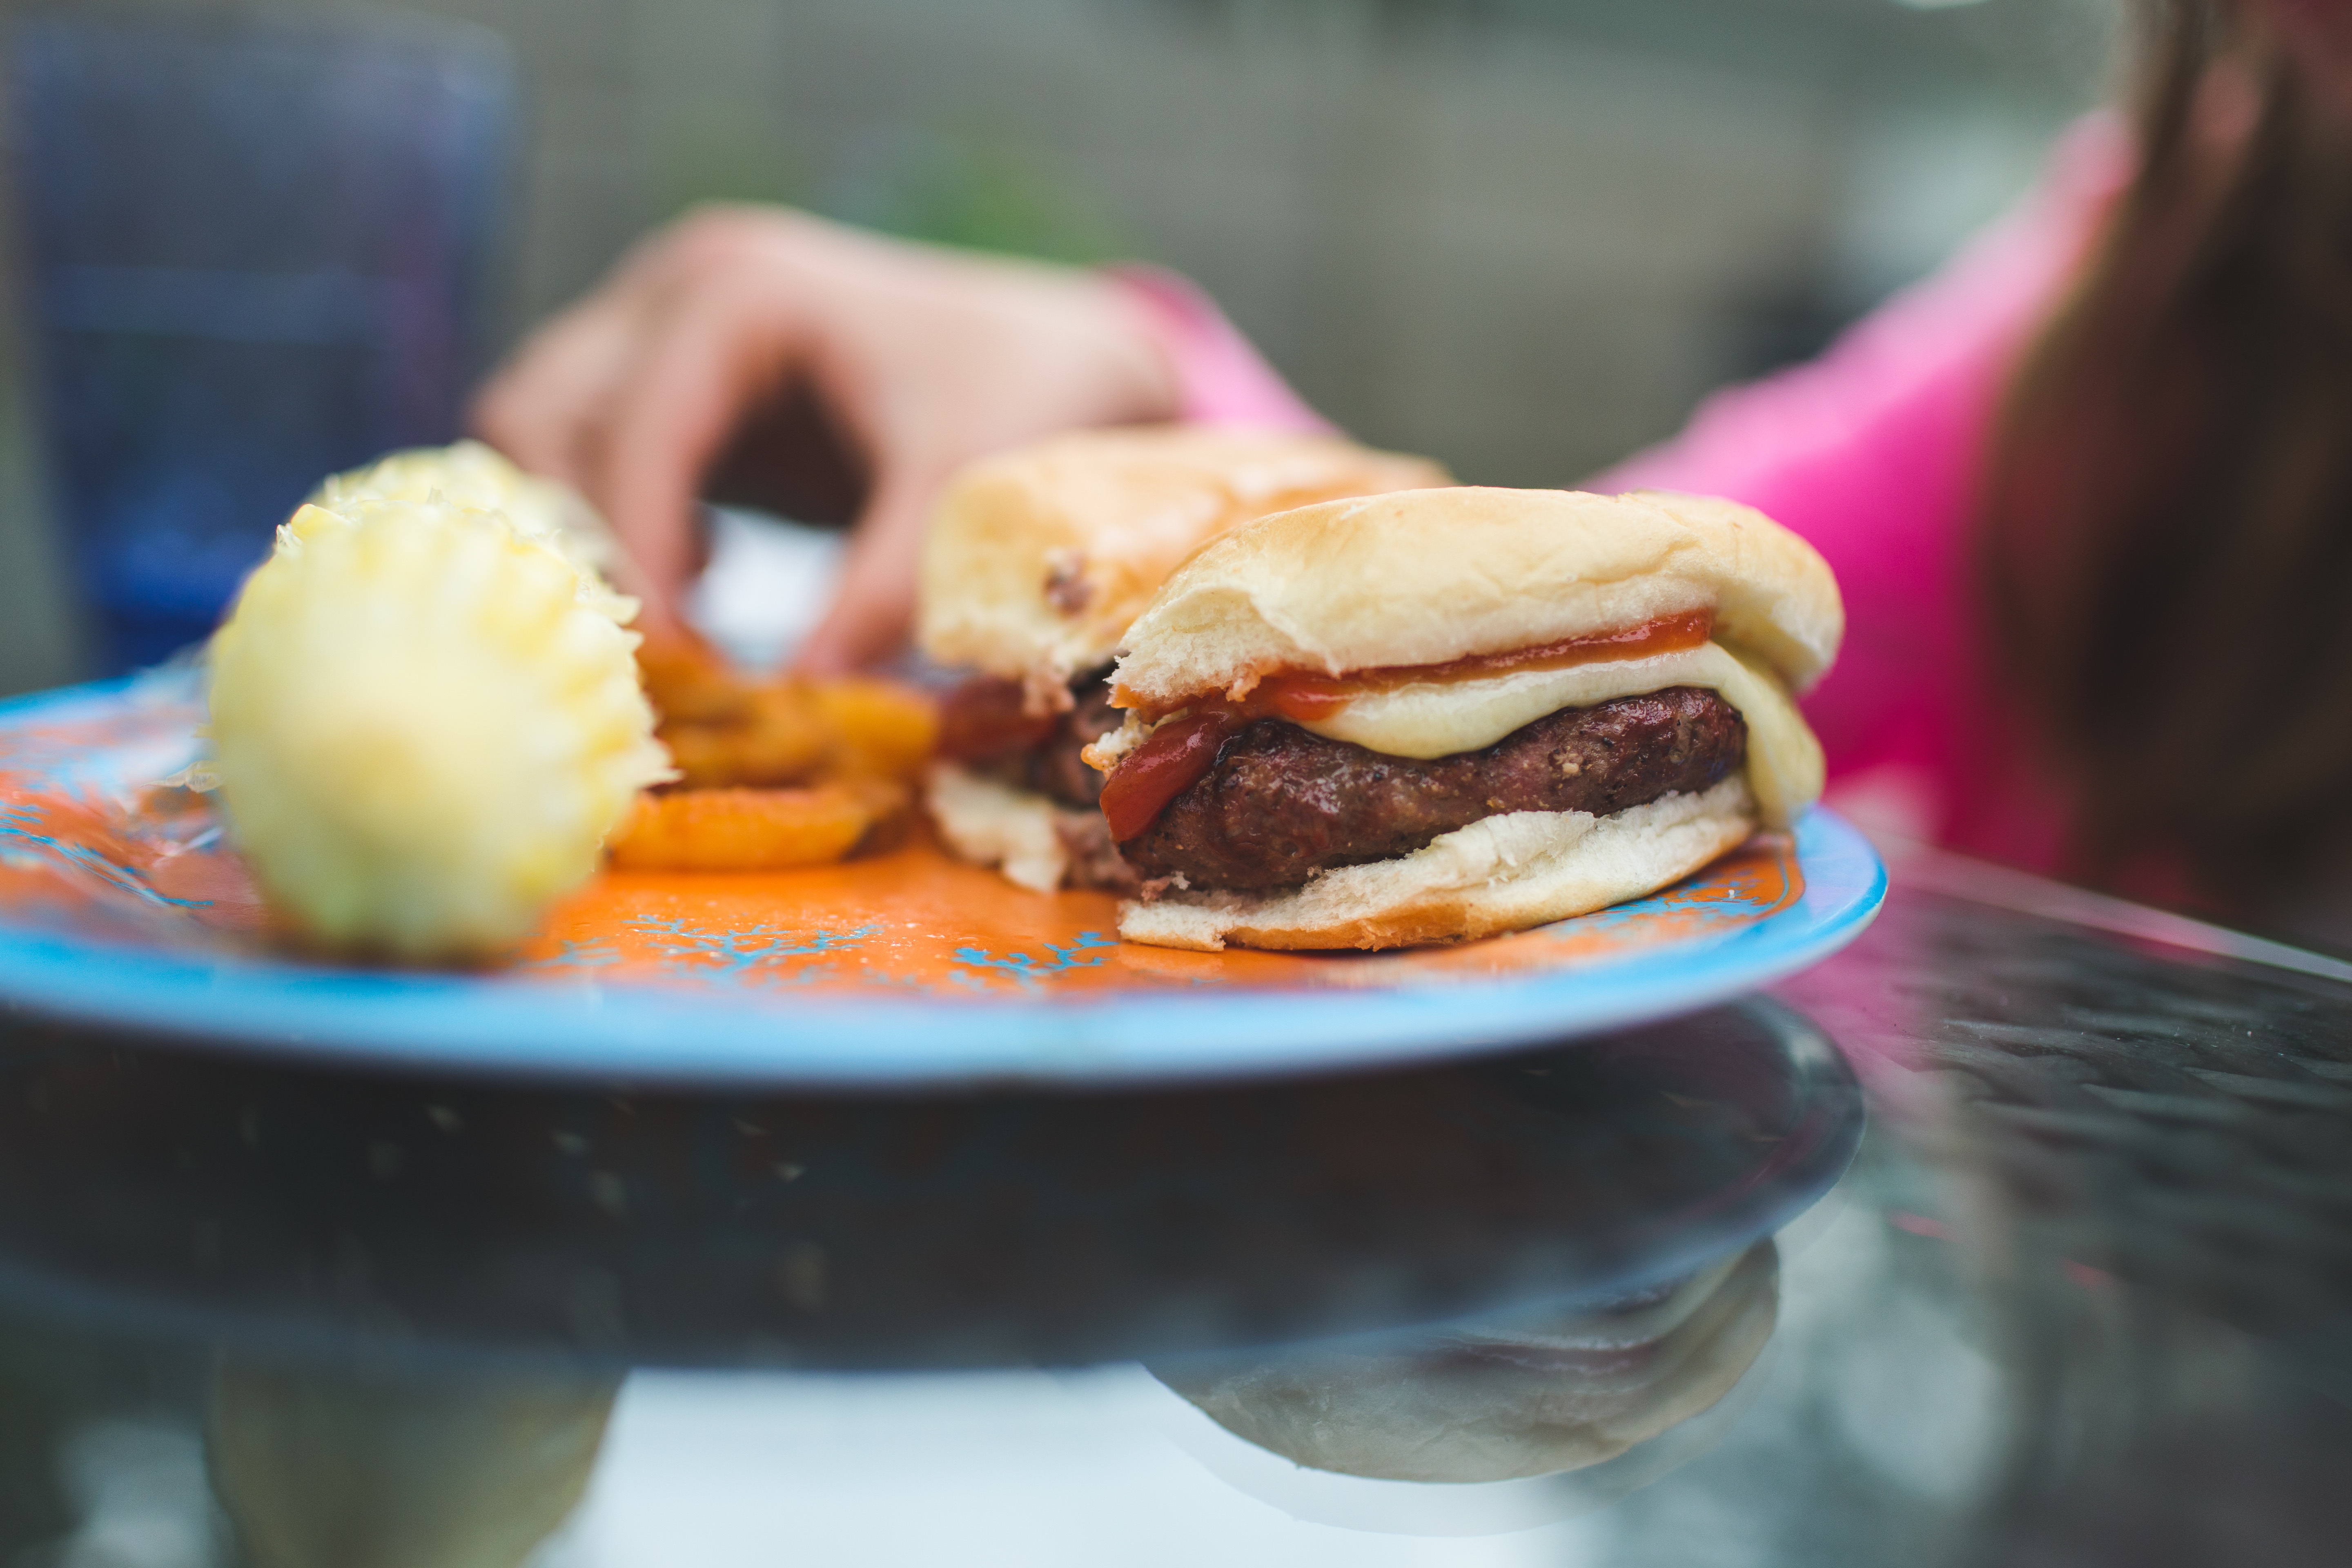
restaurant, dish, meal, food, produce, breakfast, meat, lunch, cuisine, hamburger, sweetness, sense